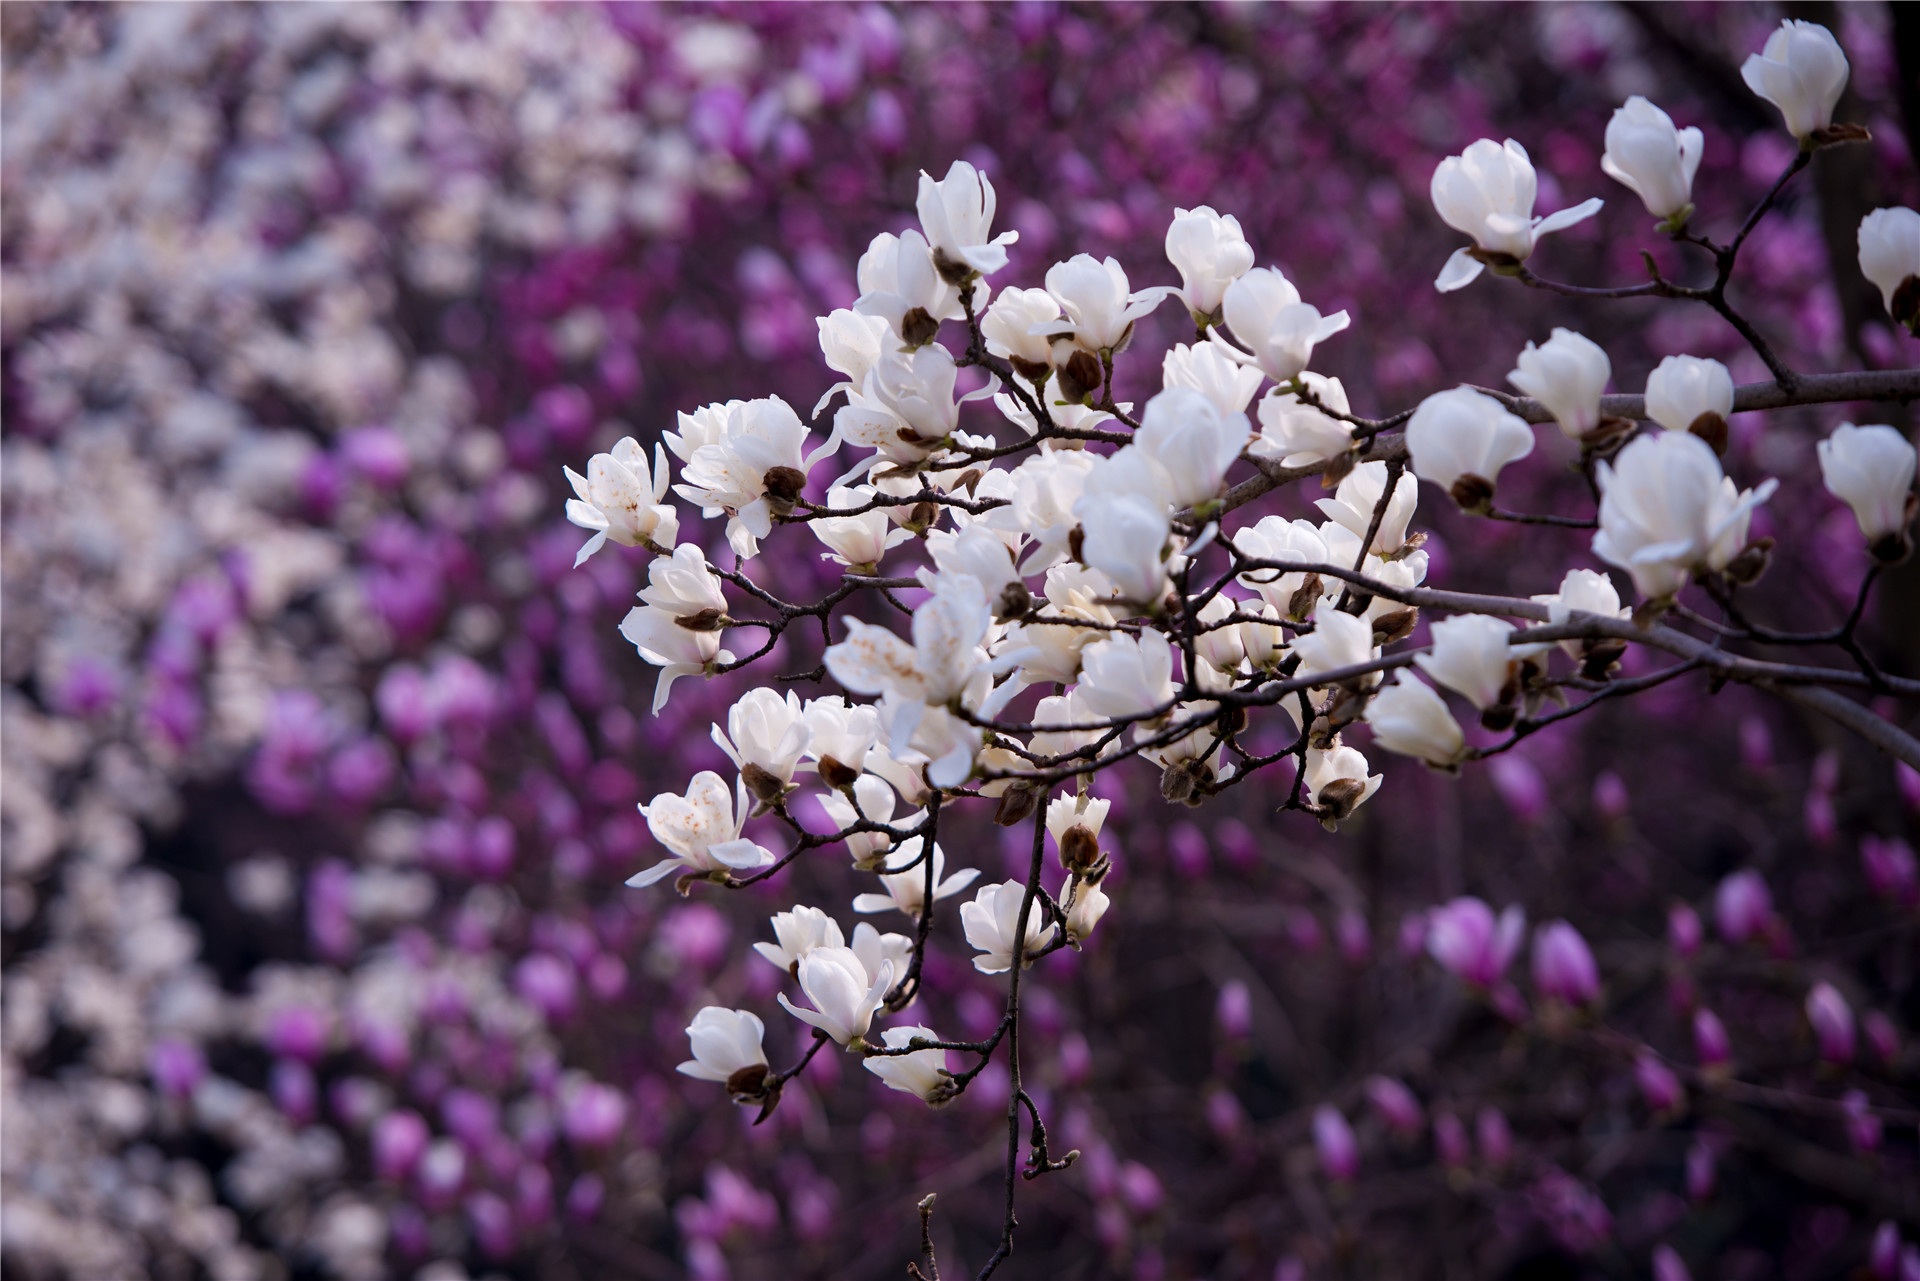
nature, branch, blossom, plant, sunshine, flower, purple, petal, spring, botany, flora, shrub, bright, beautiful, lilac, small fresh, macro photography, flowering plant, land plant